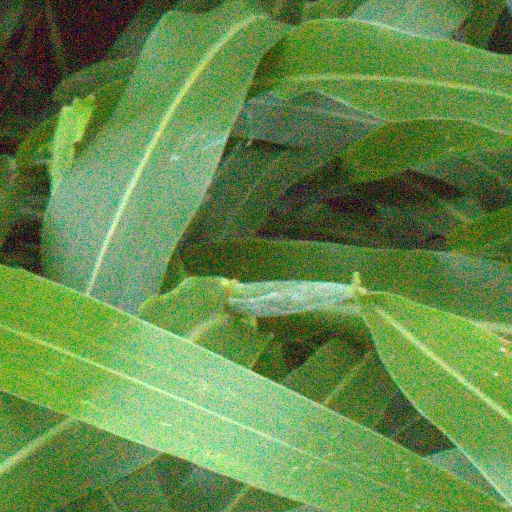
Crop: sorghum